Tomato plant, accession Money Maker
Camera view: vertical (180 deg); turntable rotation: 330 degrees
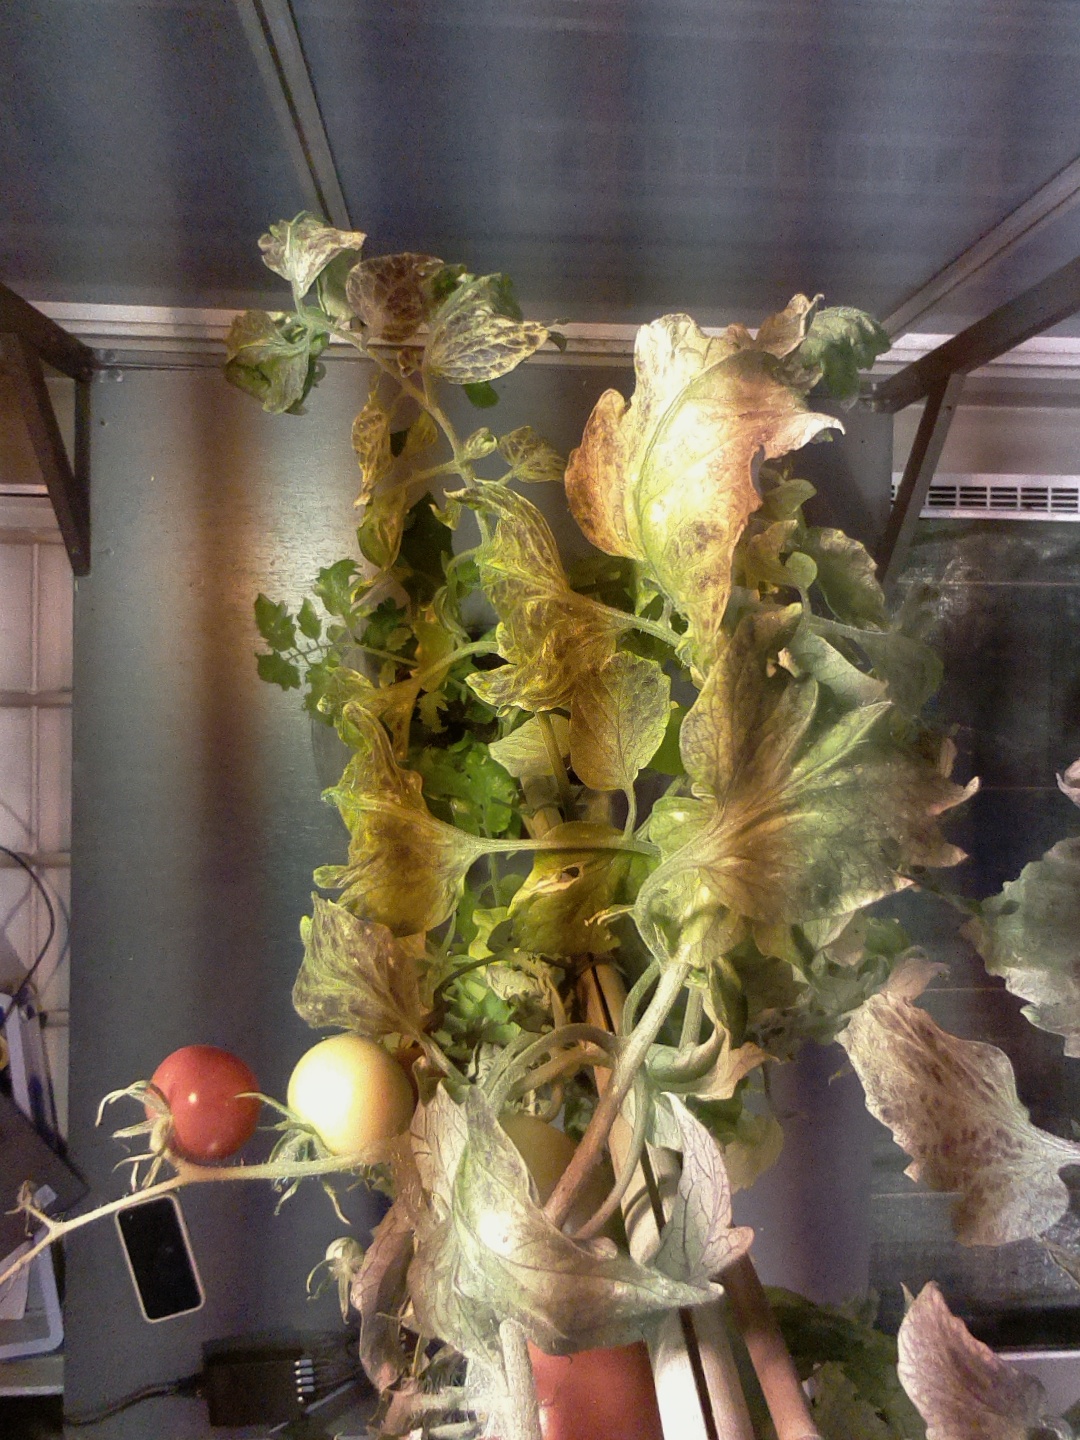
BBCH growth stage 82: 20%-30% of fruits show typical fully ripe color